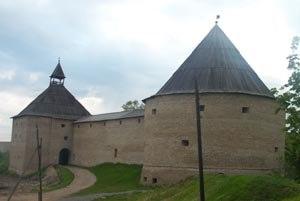
La liste des châteaux en Russie est non exhaustive, et regroupe des châteaux fortifiés et monastères fortifiés construits en Russie. Elle ne prend pas en compte les châteaux d'agréments, les résidences impériales et les palais princiers ou particuliers.
Un kremlin est un ensemble de fortifications des villes de l'ancienne Russie. Les kremlins, abritant à la fois les infrastructures militaires, les centres de pouvoir et les lieux de culte, avaient une dimension défensive, spirituelle et politique.